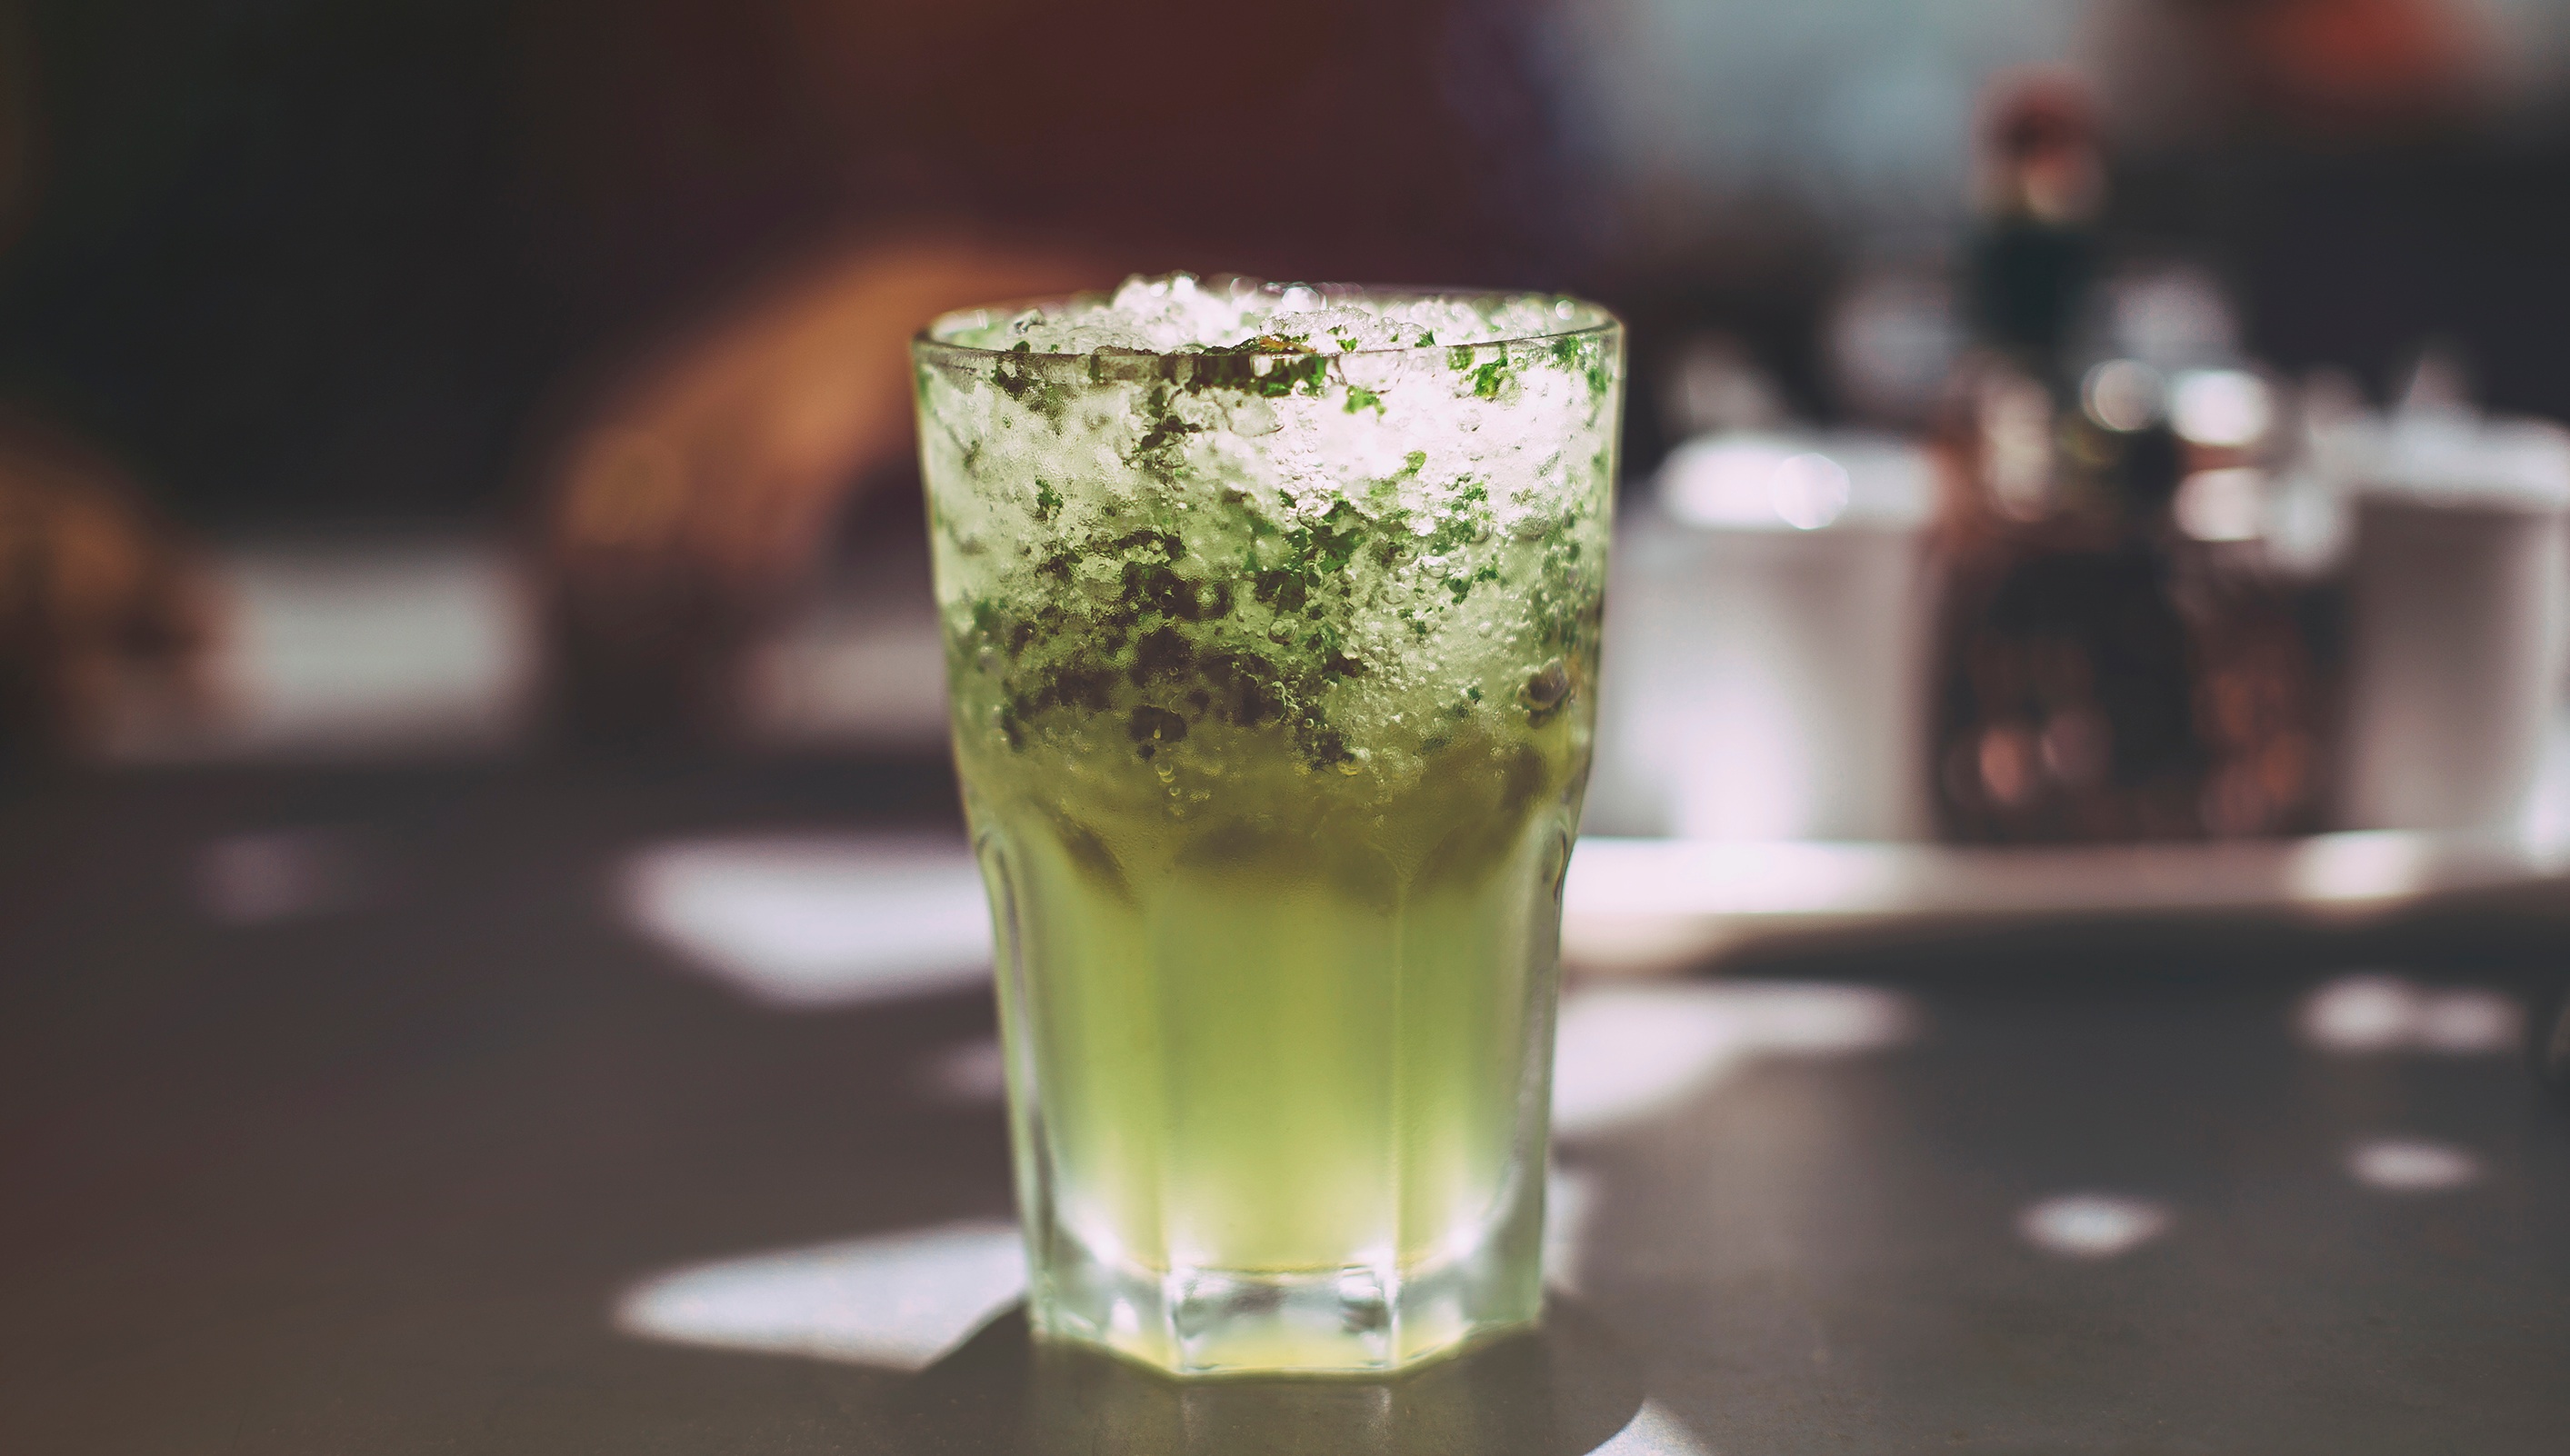
glass, green, beverage, drink, cocktail, mojito, liqueur, alcoholic beverage, distilled beverage, beer cocktail, mint julep